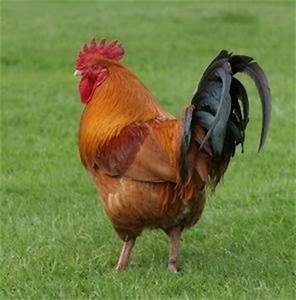
chicken